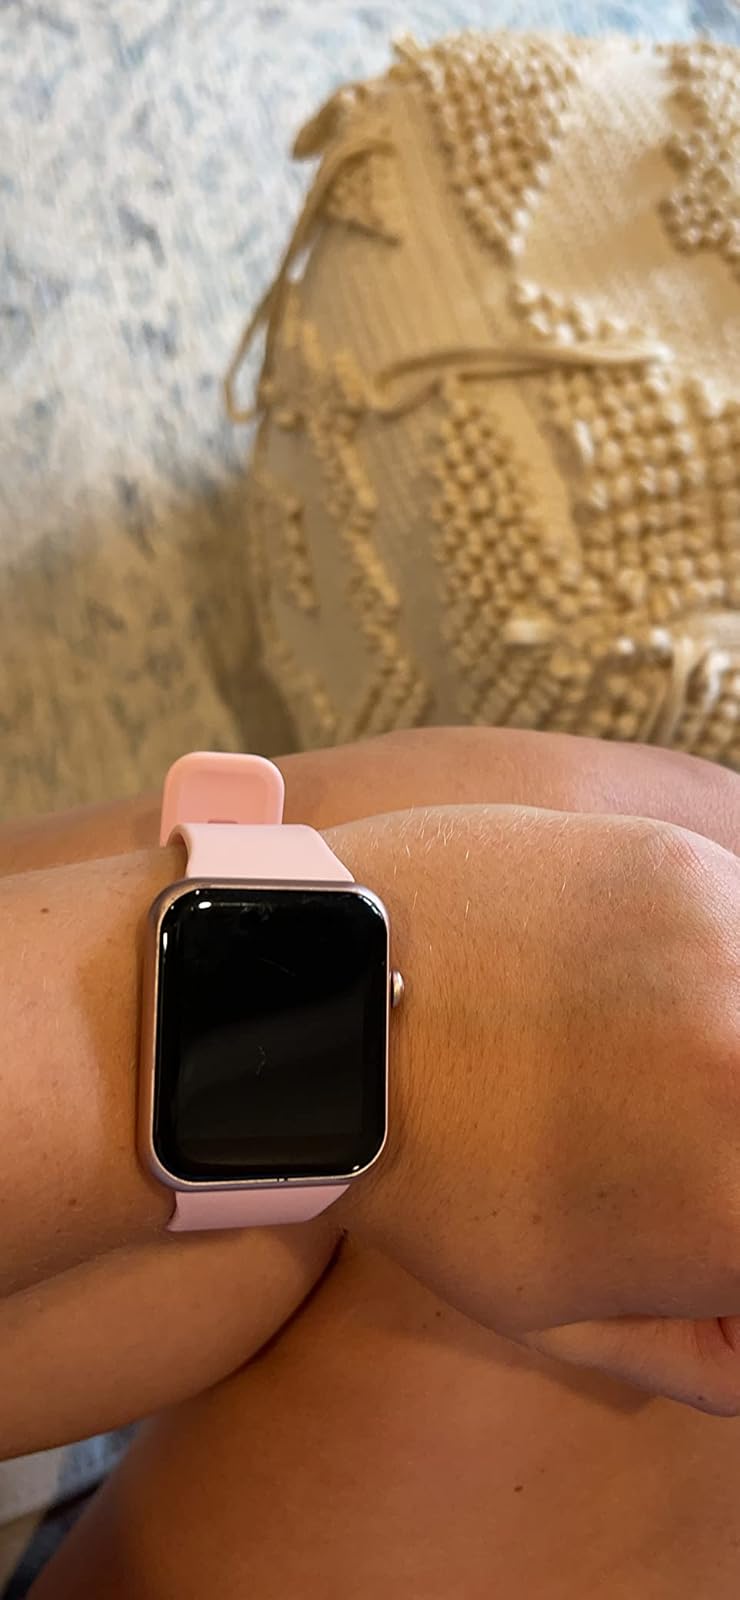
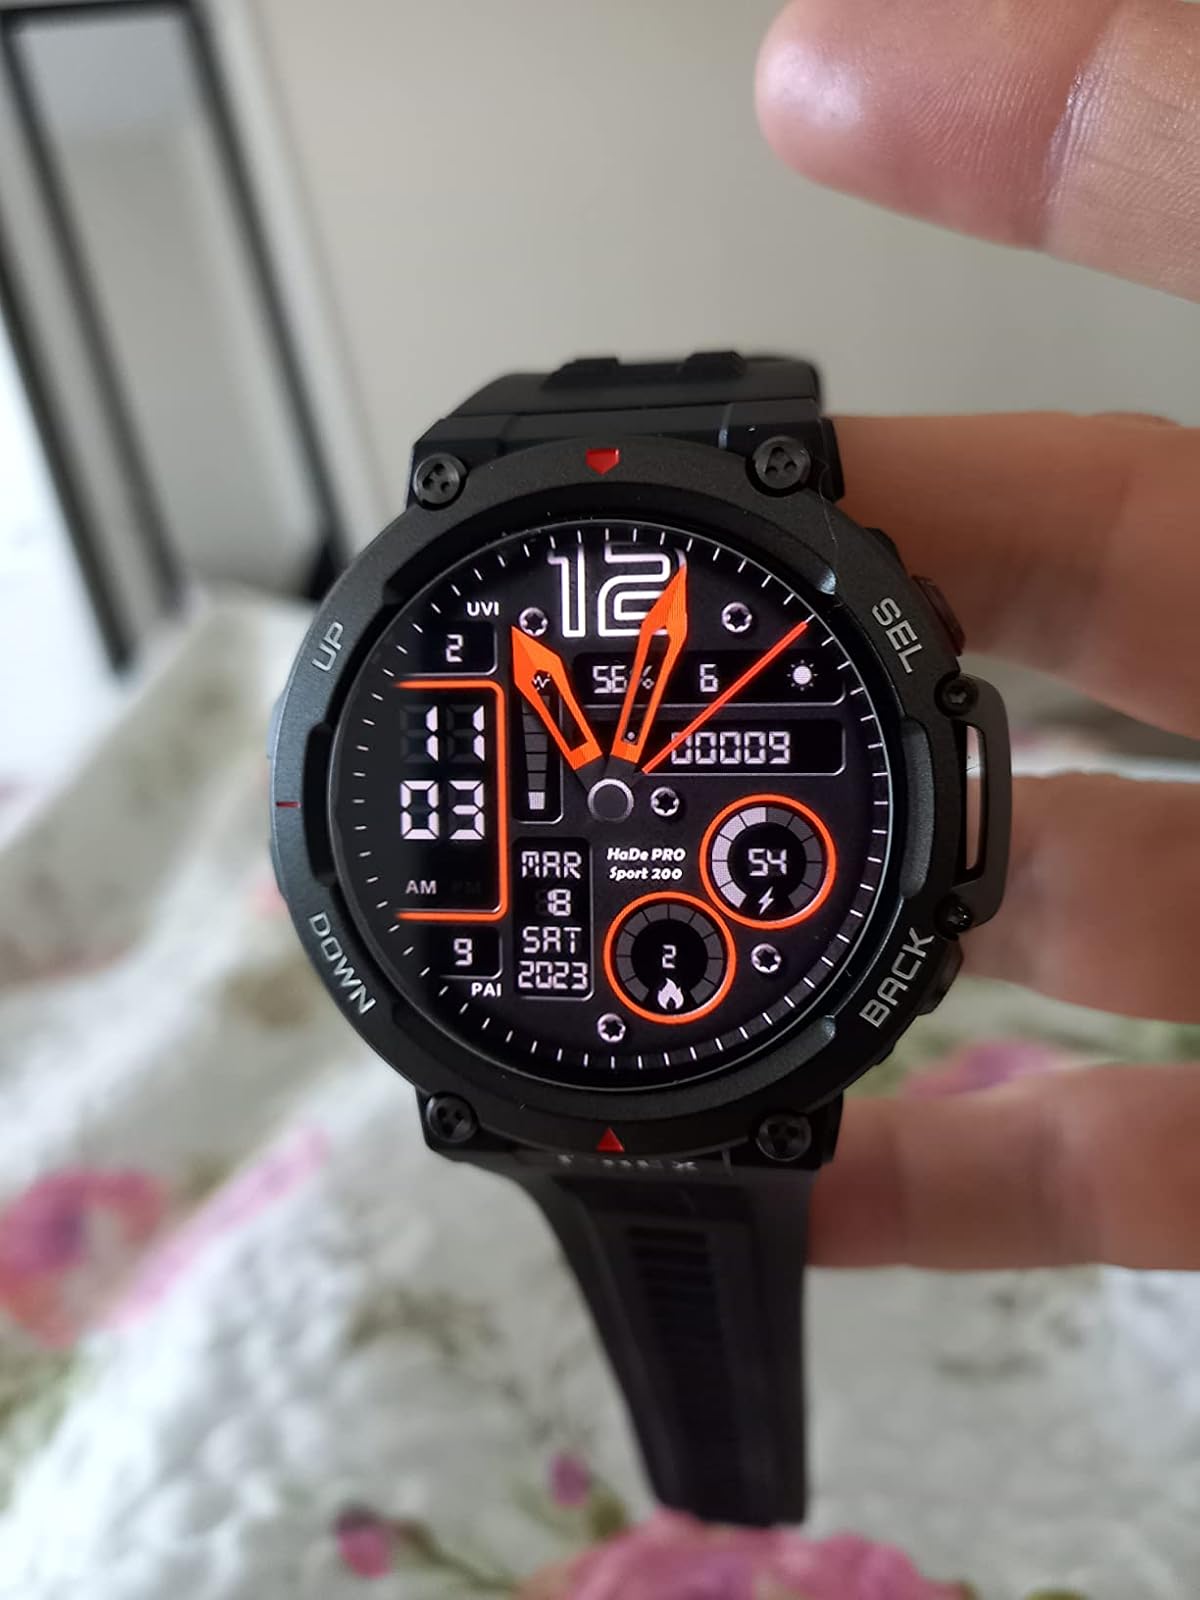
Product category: smartwatch
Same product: no